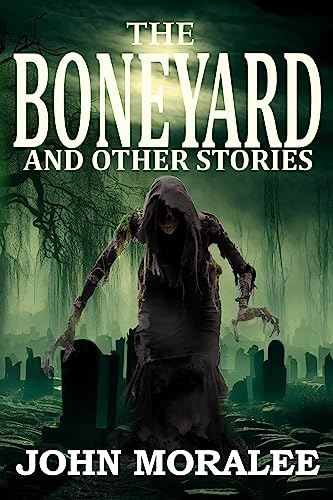
The Bone Yard and Other Stories: A Collection of Dark Fiction (Tales of Horror and Dark Suspense Book 1)
Category: Buy a Kindle
Review Amazon UK reviews for The Bone Yard and Other Stories "A very entertaining collection of clever tales. I would highly recommend.One of those books that keeps you reading on!" - Robert F "Refreshingly different! If you're looking for something new and interesting to while away a few hours, and you enjoy looking into the abyss of human horror and decay, then this may very well be a book for you." - Stephen O "Some very good stories here... Good value for money." - Timothy S "A very good collection of tales, each different to the others and carefully and expertly constructed. A new author to me, but one with a great imagination and an equally great future." - Dodwell "An excellent collection of stories from the creepy to the bizarre.  From the first to the last this collection of stories never fails to entertain.  This book takes you away from your plain ghost or zombie stories bringing something else altogether to stimulate your mind and broaden your imagination.  I can only give it a 5* as it was a pleasure to read." - fudggie girl About the Author John Moralee is the author of the novels Acting Dead, Journal of the Living and The House on Willow Lane. He lives in the UK, where his short stories have appeared in magazines and anthologies including The Mammoth Book of Jack the Ripper Stories, Crimewave and the British Fantasy Society's magazine Peeping Tom. Many collections of his short fiction are available as e-books and trade paperbacks. They include The Bone Yard and Other Stories, Bloodways, Edge of Crime, The Good Soldier, and a science fiction collection called The Tomorrow Tower. His official website is mybookspage.wordpress.com.
Features: The Bone Yard and Other Stories is a collection of fifteen horror stories, ranging from a traditional ghost story to gruesome splatterpunk. Some of these short stories have appeared before in print in horror anthologies and magazines, and many others are entirely original to this collection of horror and dark suspense.This horror collection includes:The Bone Yard – a group of boys discover something terrible in a graveyard.(Traditional horror.)Nematode – the reason why eating too much meat is bad for you.(Splatterpunk.)Open Wounds – torture and pain are the least of one man’s worries when he’s arrested. (Extreme horror.)The Challenge – a woman finds herself trapped in a strange tower with no memory of how she got there. (Extreme horror.)The Shadow of Death – what would you do if the world was overrun with zombies and you were one of them? (Zombie apocalypse.)Monsters – The Nazis perform horrific experiments on humans with the aid of Dr Frankenstein’s reanimation technology, making one scientist question his beliefs. (Zombie horror/alternate history.)Sickness Country – a racist community face retribution. (Paranormal horror.)The Midnight Murderer – a writer suspects a psycho-killer is stalking him. (Psychological horror.)The Faintest Echo – a man’s son dies, but he sees him again ... (Traditional ghost story/sci-fi.)Sleeping in the Earth – a killer makes a deal to get out of prison one more time. (Horror and dark suspense.)The Gift – a woman receives a disturbing present. (Psychological horror.)The Deepest, Darkest Fear – a sheriff investigates the disappearance of his own child. (Dark suspense.)The Big Favour – would you help your friend dispose of a body? (Dark suspense.)Starlight – a ghost-writer encounters a famous actress with a secret. (Paranormal.)Disconnected – two girls become trapped in a telephone box with terrifying results. (Splatterpunk/extreme horror.)Contains over 70,000 words.